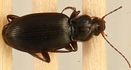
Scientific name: Calathus advena
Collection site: Rocky Mountains NEON (RMNP), plot RMNP_008